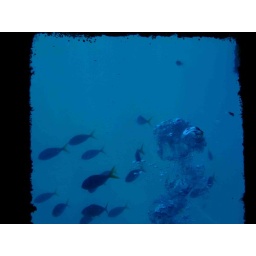
Someone cleaning the window under water